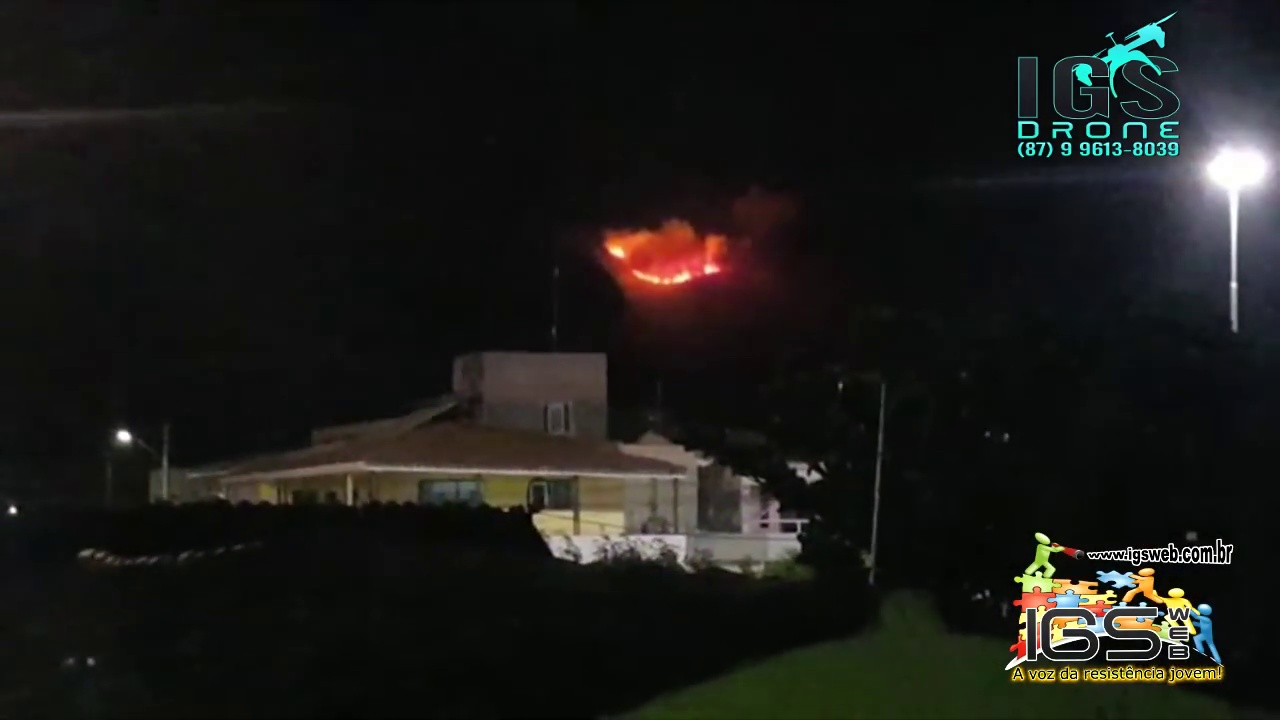
Fire: yes
Smoke: yes